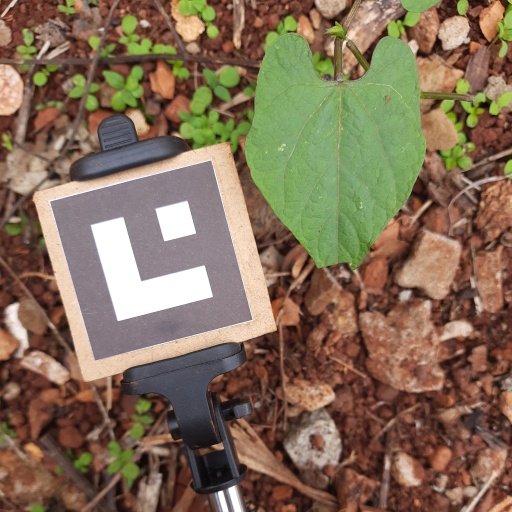
Observations: flat surface, eating holes in the edge, under shade